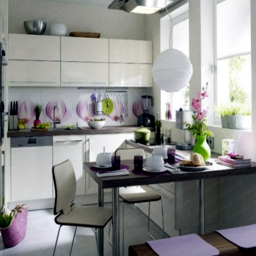
small kitchen established recommendations for the distribution and colors